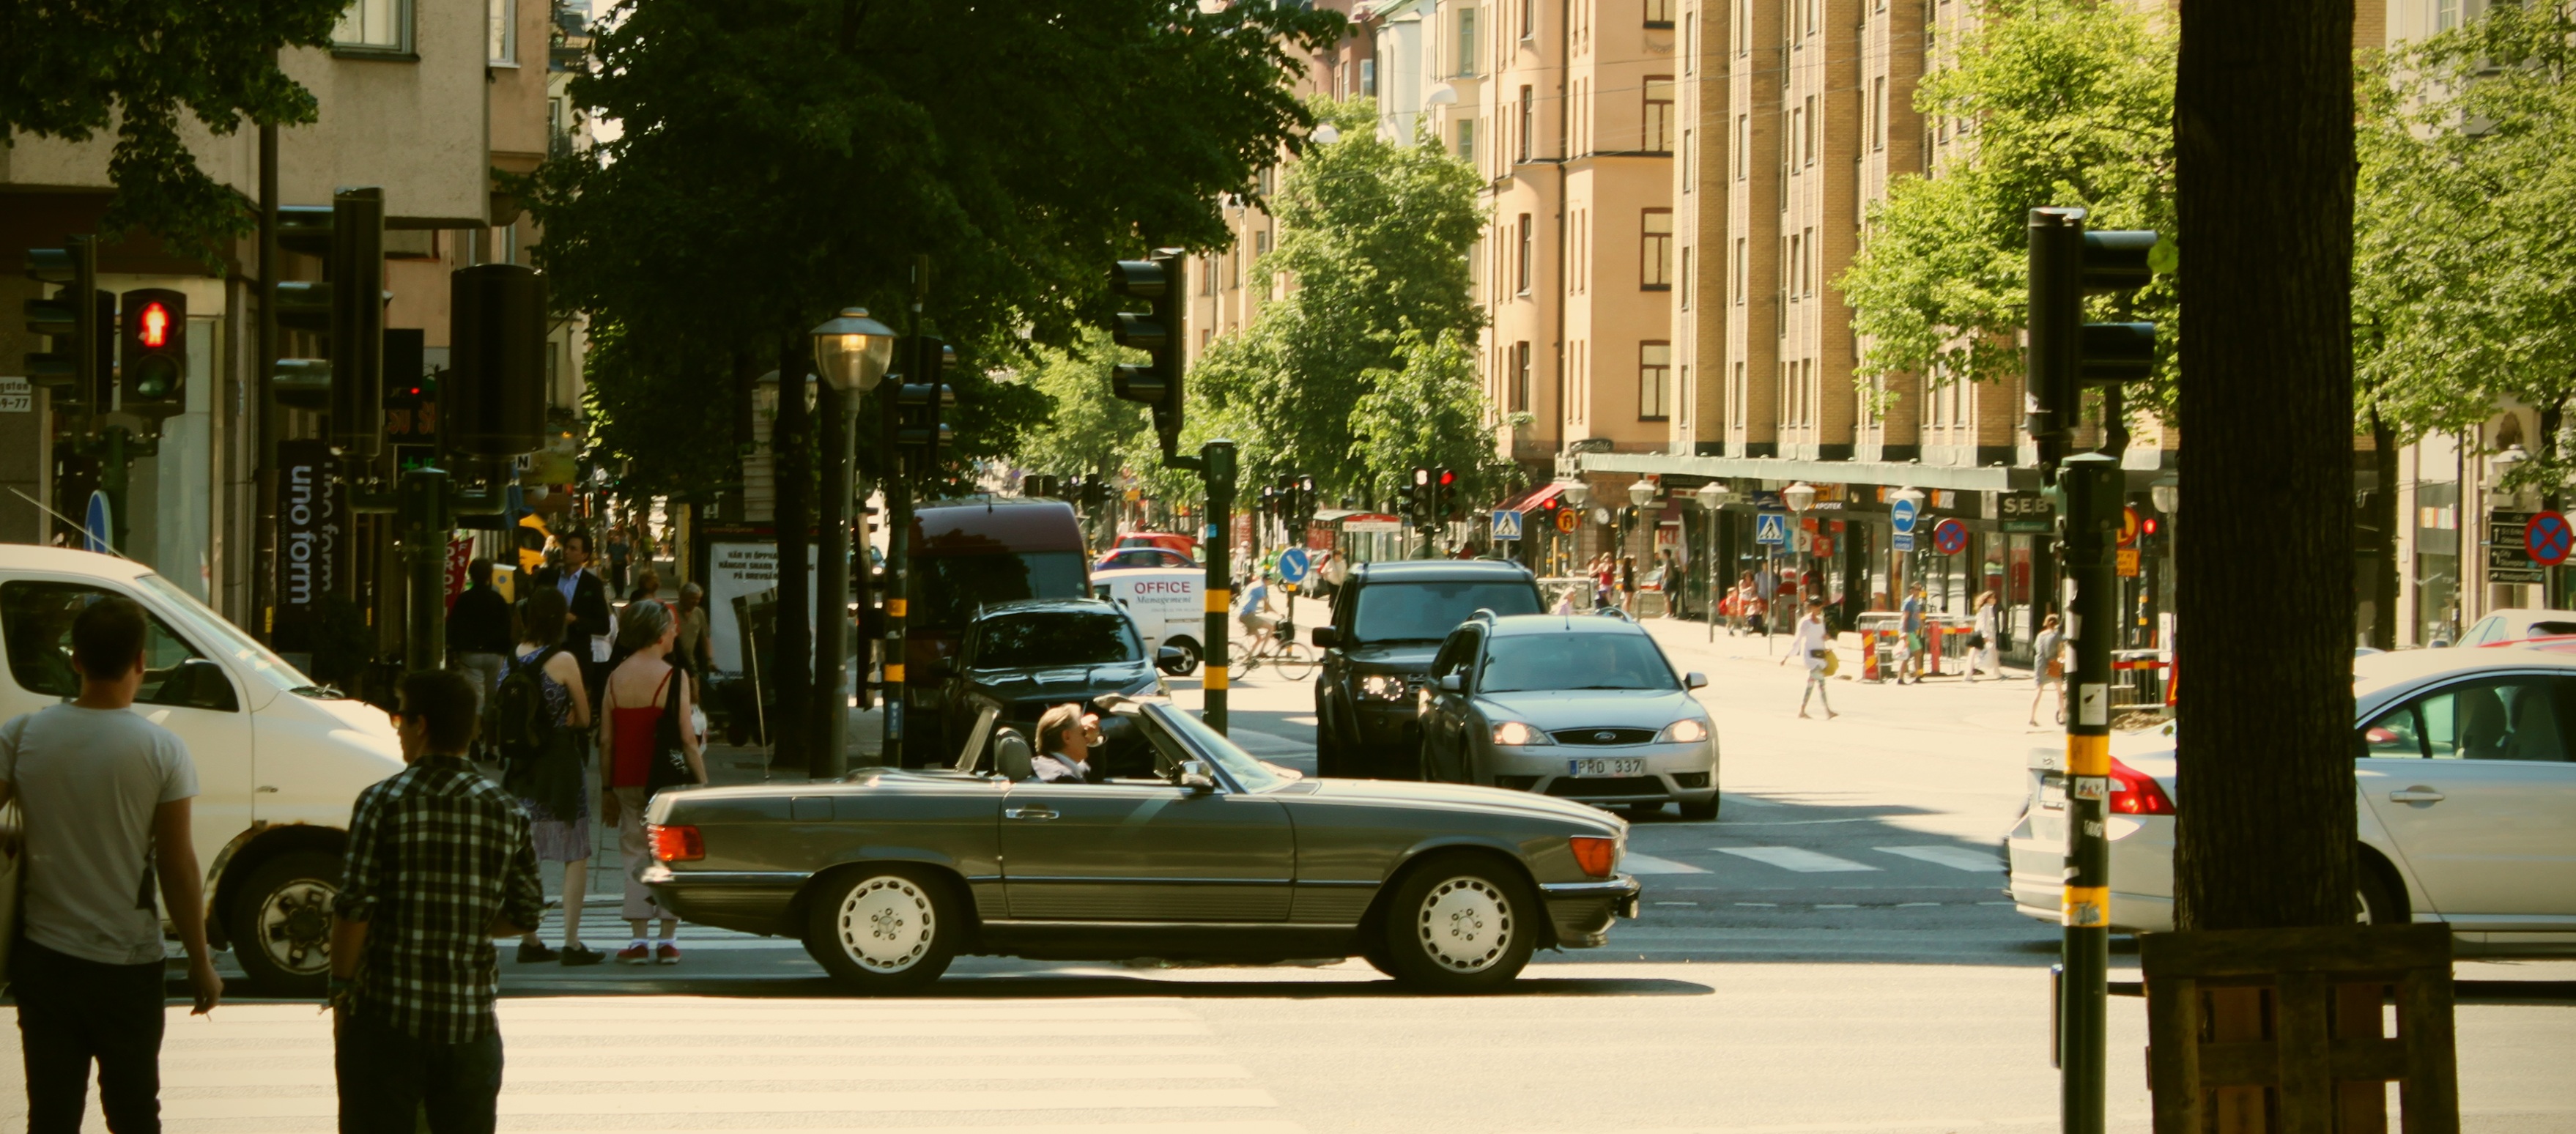
pedestrian, people, road, traffic, street, car, town, city, urban, downtown, vehicle, lane, infrastructure, streetlife, neighbourhood, typical, urban area, human settlement